Armoured trains of Poland

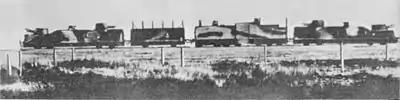
Armored train "Danuta" in 1939

Armored trains of Poland mostly date to the World War I period. Many of them were modernized over the next two decades, and took part in most military conflicts of the Second Polish Republic, namely the Greater Poland Uprising, the Polish-Ukrainian War, the Polish-Bolshevik War, the Silesian Uprisings and the Polish September Campaign in World War II. Armored trains were also used by the Polish Armed Forces in the West as well as in the post-war period by the Polish Railroad Guards ("Straż Ochrony Kolei") and the People's Army of Poland.